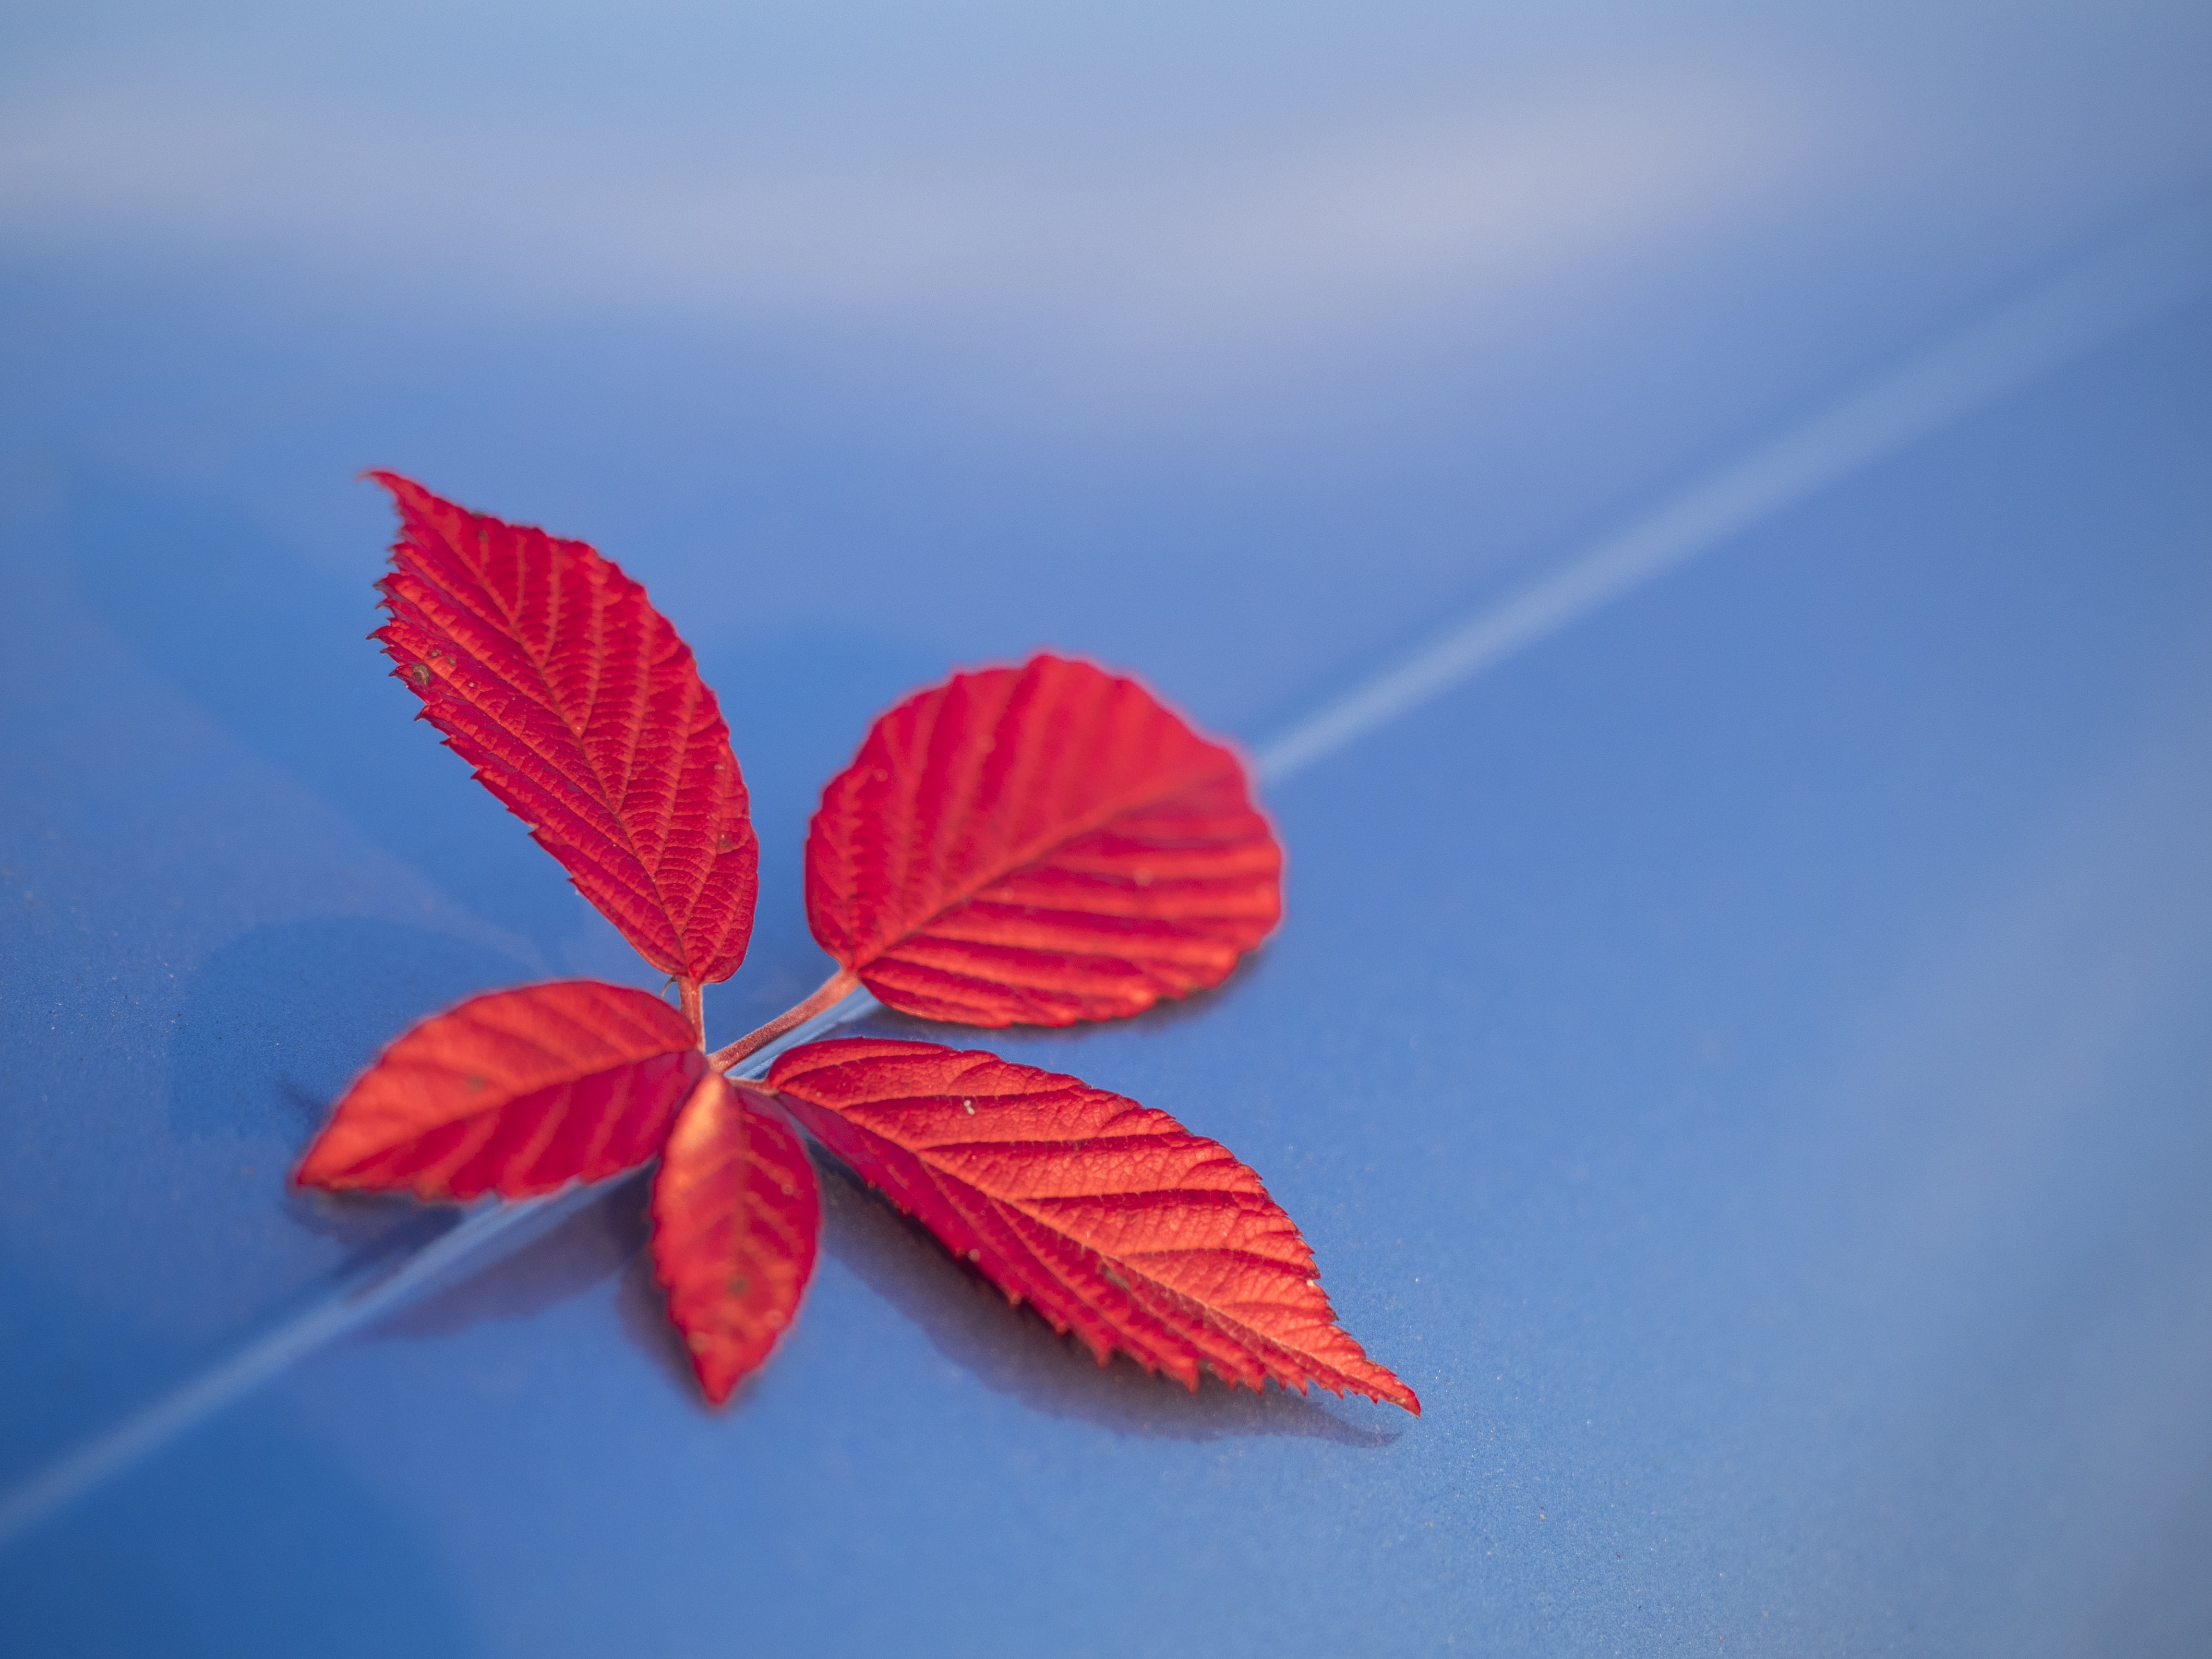
nature, winter, plant, leaf, flower, petal, red, color, natural, blue, christmas, flora, close up, holidays, macro photography